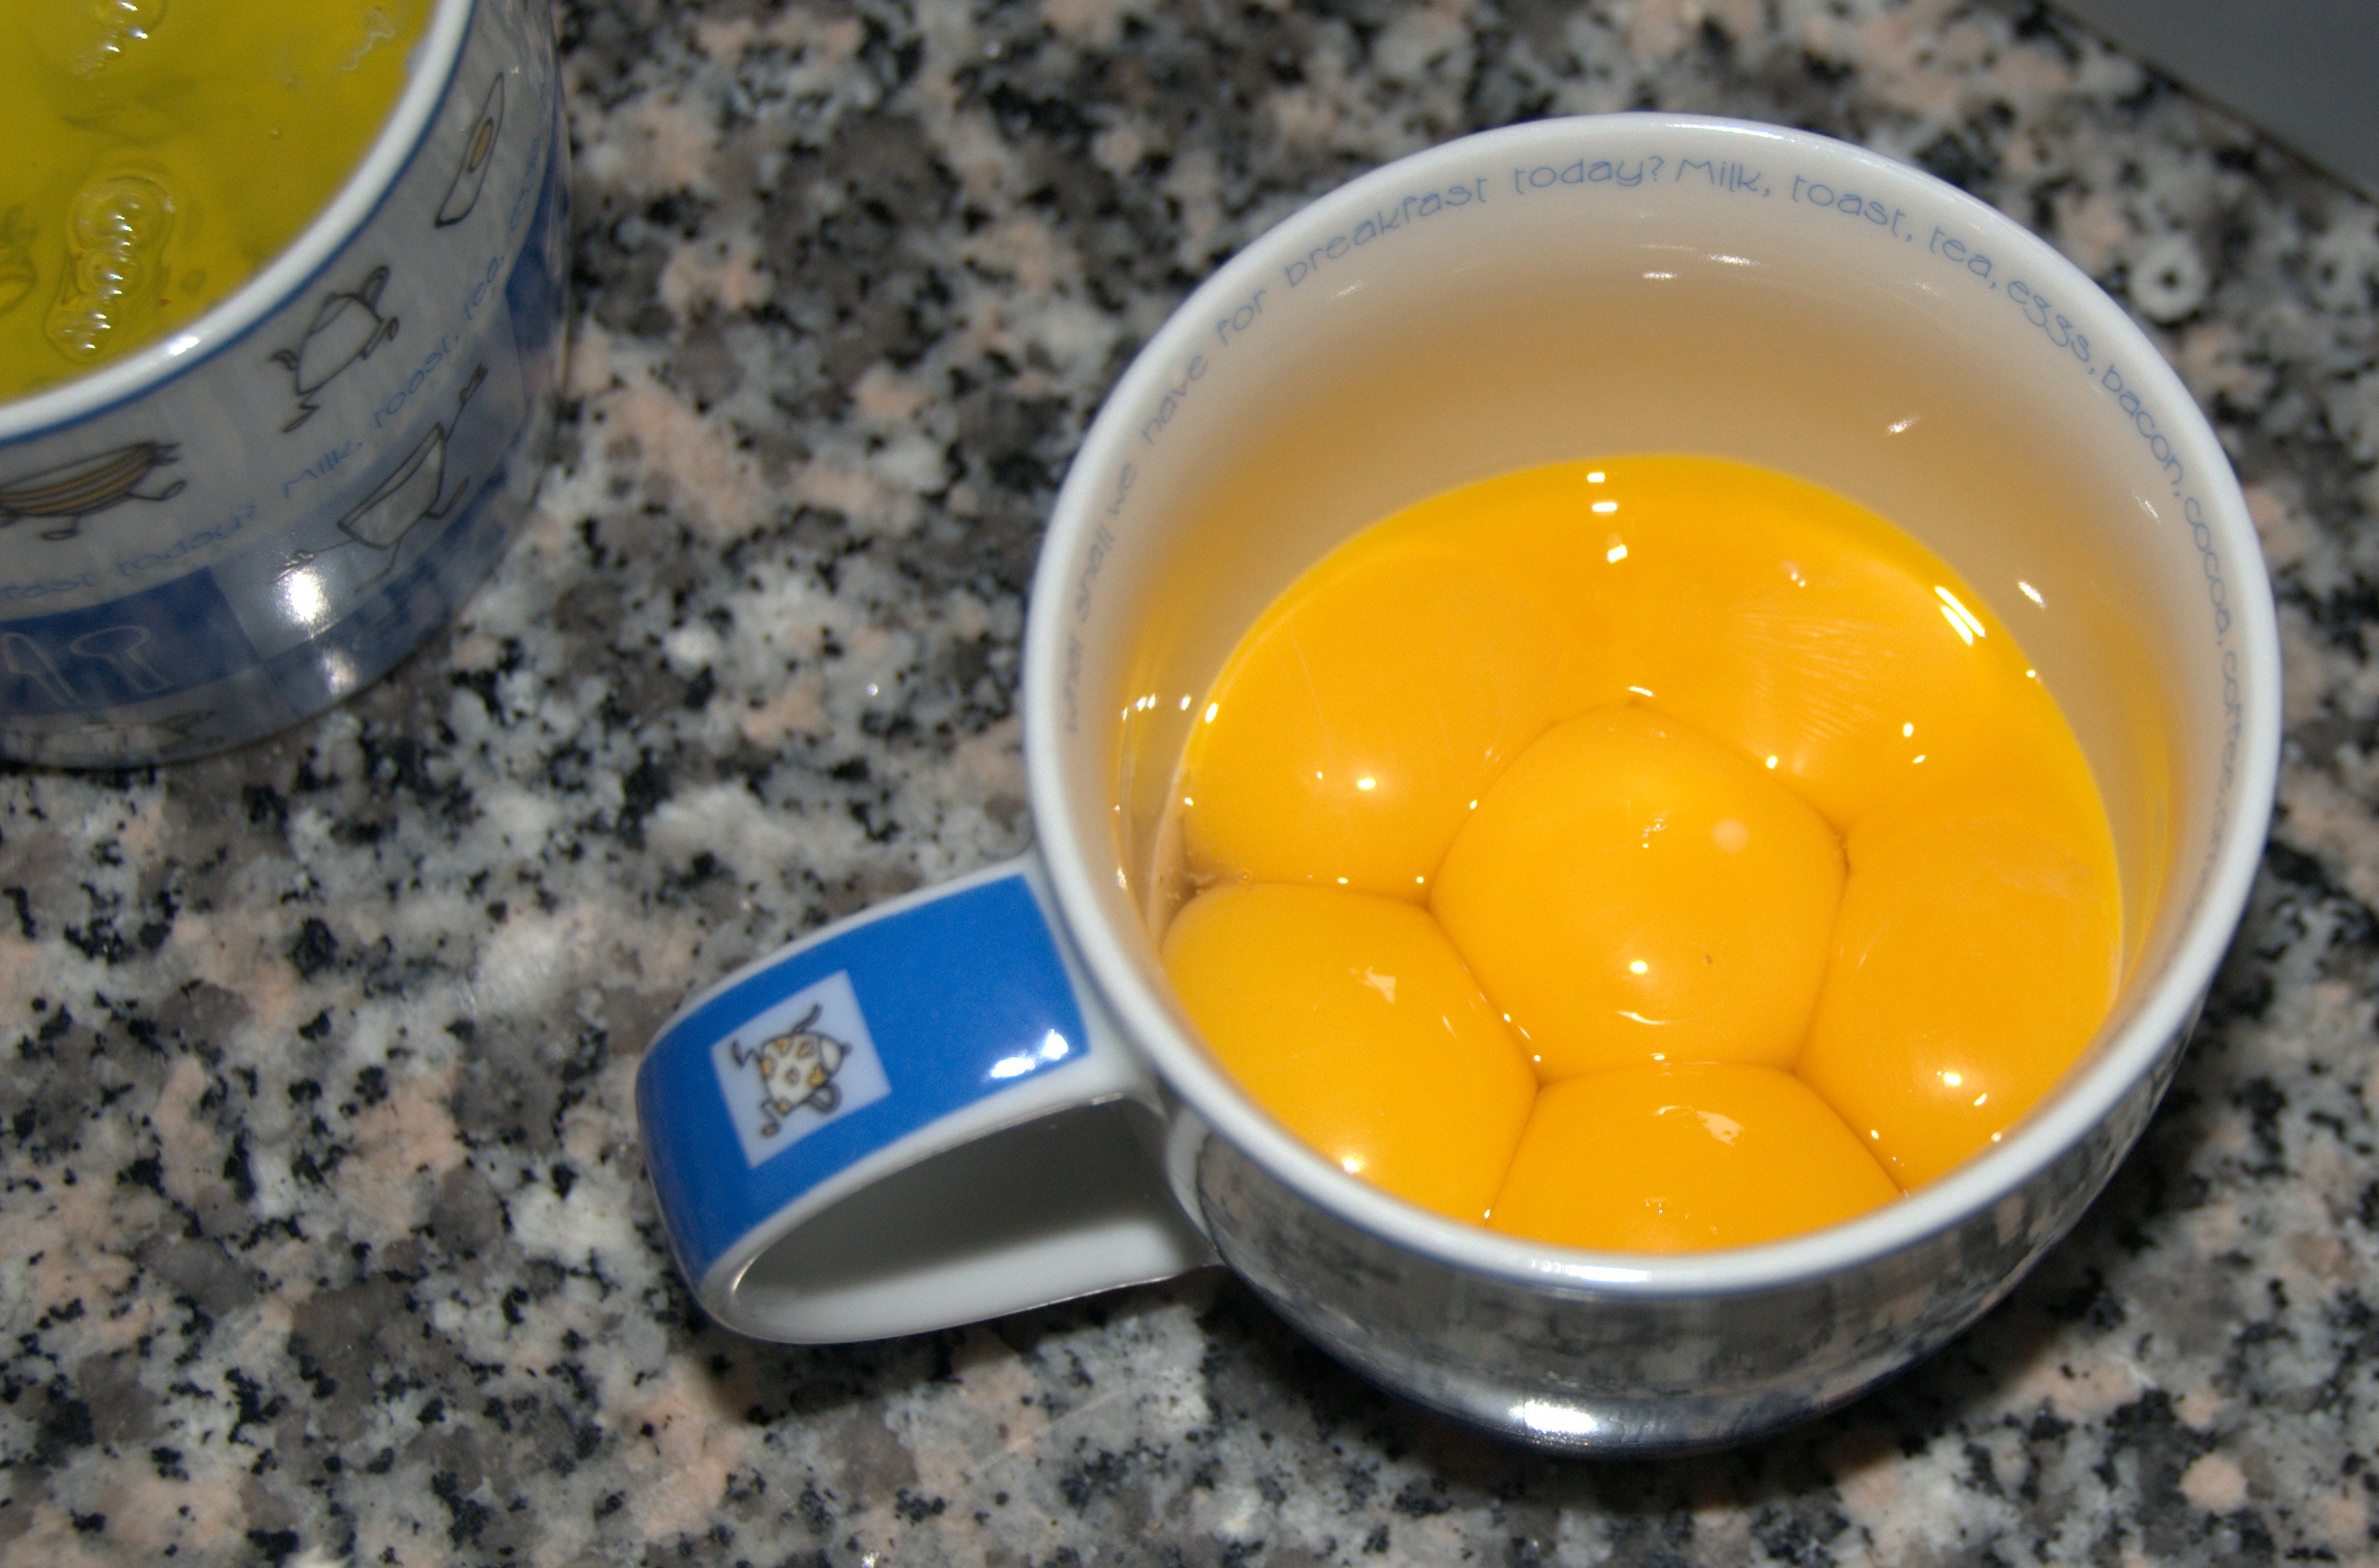
plant, fruit, dish, food, produce, kitchen, yellow, breakfast, christmas, egg, yolk, advent, bake, christmas time, flowering plant, egg yolk, land plant